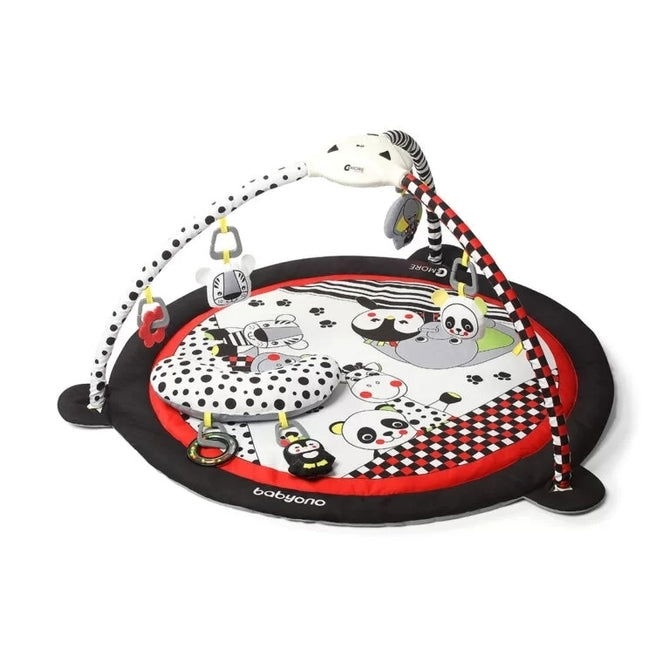
Активна Гимнастика С Животни
Перфектен избор за вашето дете и е с отлично качество гарантирано от BabyOno. Характеристики: нето тегло - 3 цвят филтър - Многоцветен
Brand: Babyono
Category: Baby & Toddler > Baby Toys & Activity Equipment > Play Mats & Gyms > Play Gyms